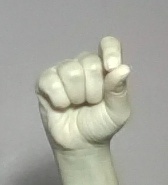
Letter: fa